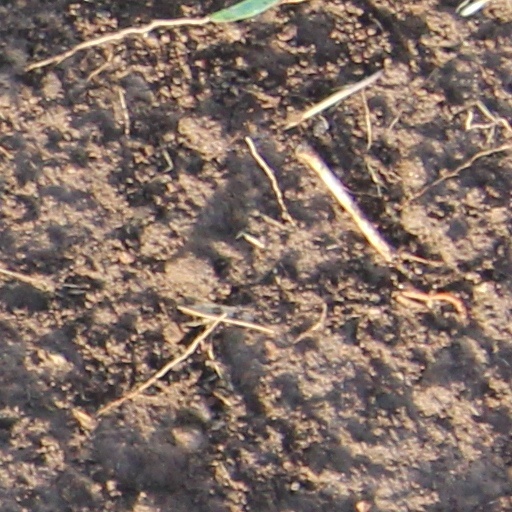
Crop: wheat